Star Trek (2009 film)

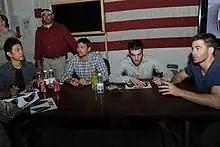
John Cho, Karl Urban, Zachary Quinto, and Chris Pine signing autographs for military personnel at Camp Arifjan in Kuwait in April 2009

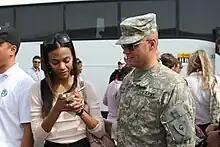
Zoe Saldaña signing an autograph at Camp Arifjan in Kuwait in April 2009

The first teaser trailer debuted in theaters with "Cloverfield" on January 18, 2008, which showed "Enterprise" under construction. Abrams himself directed the first part of the trailer, where a welder removes his goggles. Professional welders were hired for the teaser. The voices of the 1960s played over the trailer were intended to link the film to the present day; John F. Kennedy in particular was chosen because of similarities with the character of James T. Kirk and because he is seen to have "kicked off" the Space Race. Orci explained that: "If we do indeed have a Federation, I think Kennedy's words will be inscribed in there someplace." "Star Trek"s later trailers would win four awards, including Best in Show, in the tenth annual Golden Trailer Awards.